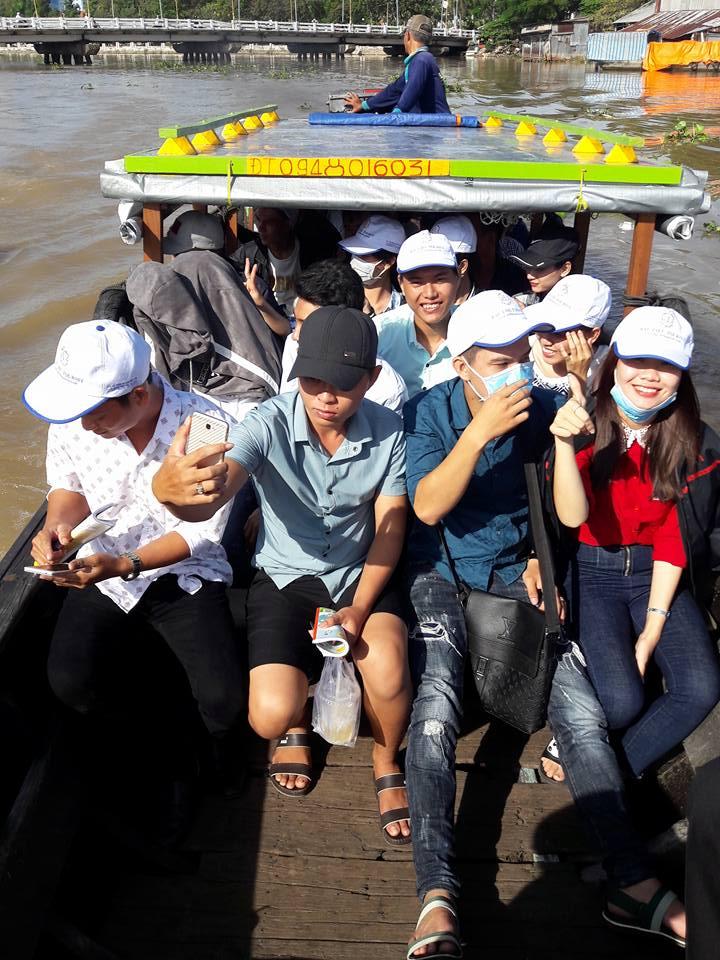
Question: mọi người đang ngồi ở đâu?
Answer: ngồi trên thuyền